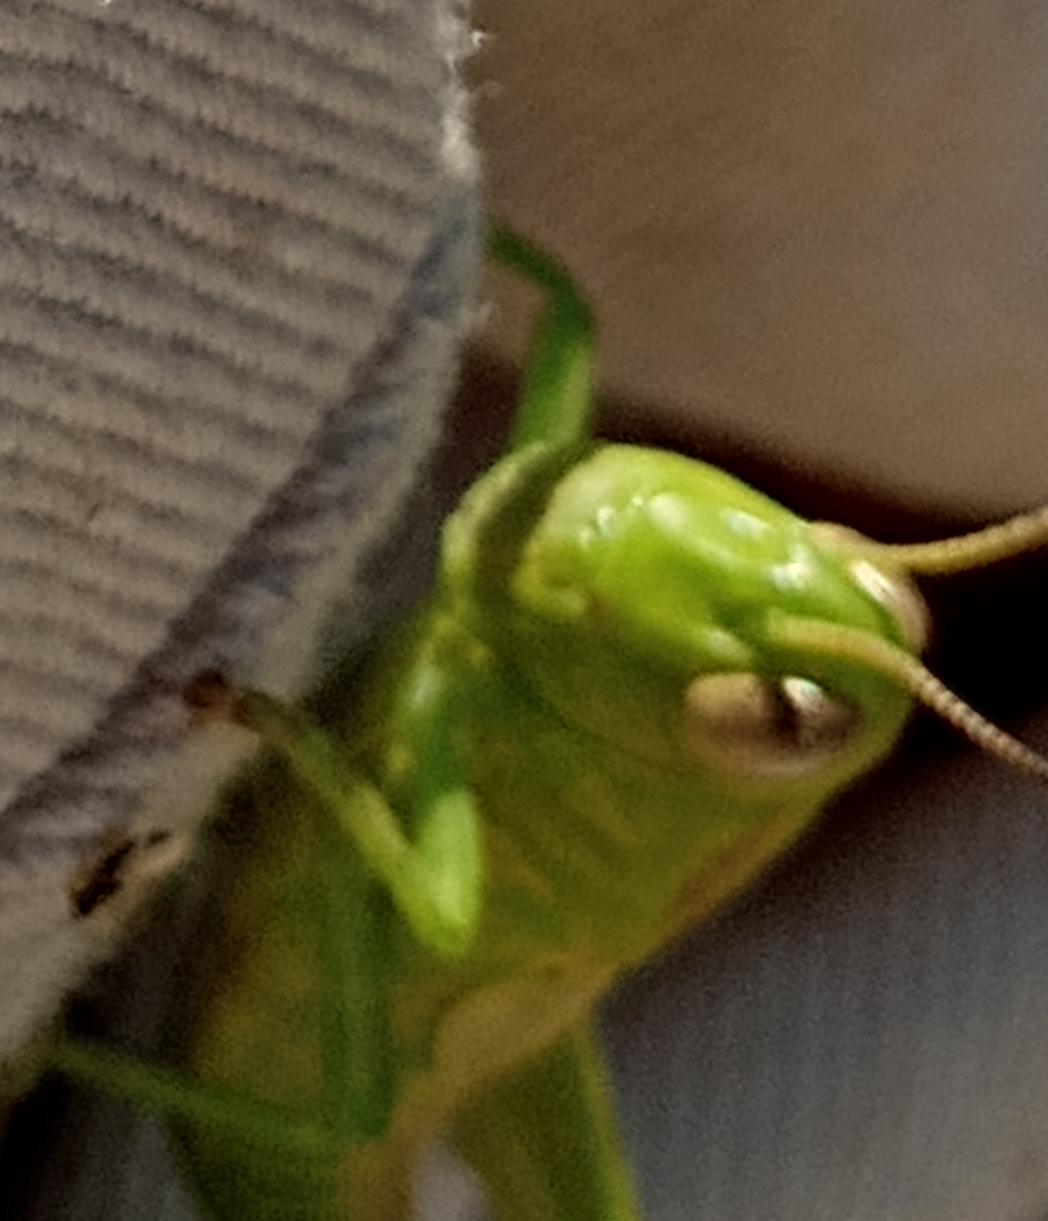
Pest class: occasional_pest